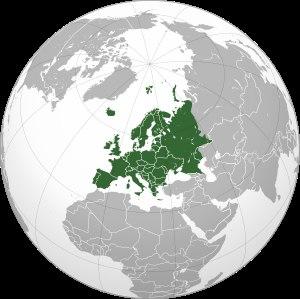
La franc-maçonnerie en Europe se développe et s'implante selon diverses pratiques depuis le XVIIᵉ siècle. À la suite de sa naissance en Écosse elle connaît sa première structuration obédientielle en Angleterre avec la création de la Grande Loge de Londres et de Westminster au début du XVIIIᵉ siècle en 1717. Traversant la Manche, ce nouvel espace de sociabilité prend pied sur le continent et se développe sous diverses formes tout en conservant son corpus originel symbolique et légendaire des XVIIᵉ et XVIIIᵉ siècles. Sa diffusion sur le continent commence en 1720. Elle connaît plusieurs restrictions et interdictions partielles ou totales au cours de ses trois siècles d'existence. Au XXIᵉ siècle, elle est présente de manière plus ou moins importante dans la quasi-totalité des pays européen. Les obédiences masculines, mixtes ou féminines qui la composent s'organisent en plusieurs associations internationales de sensibilités différentes, mais qui favorisent toujours les échanges et les rencontres formelles.